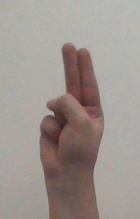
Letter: taa